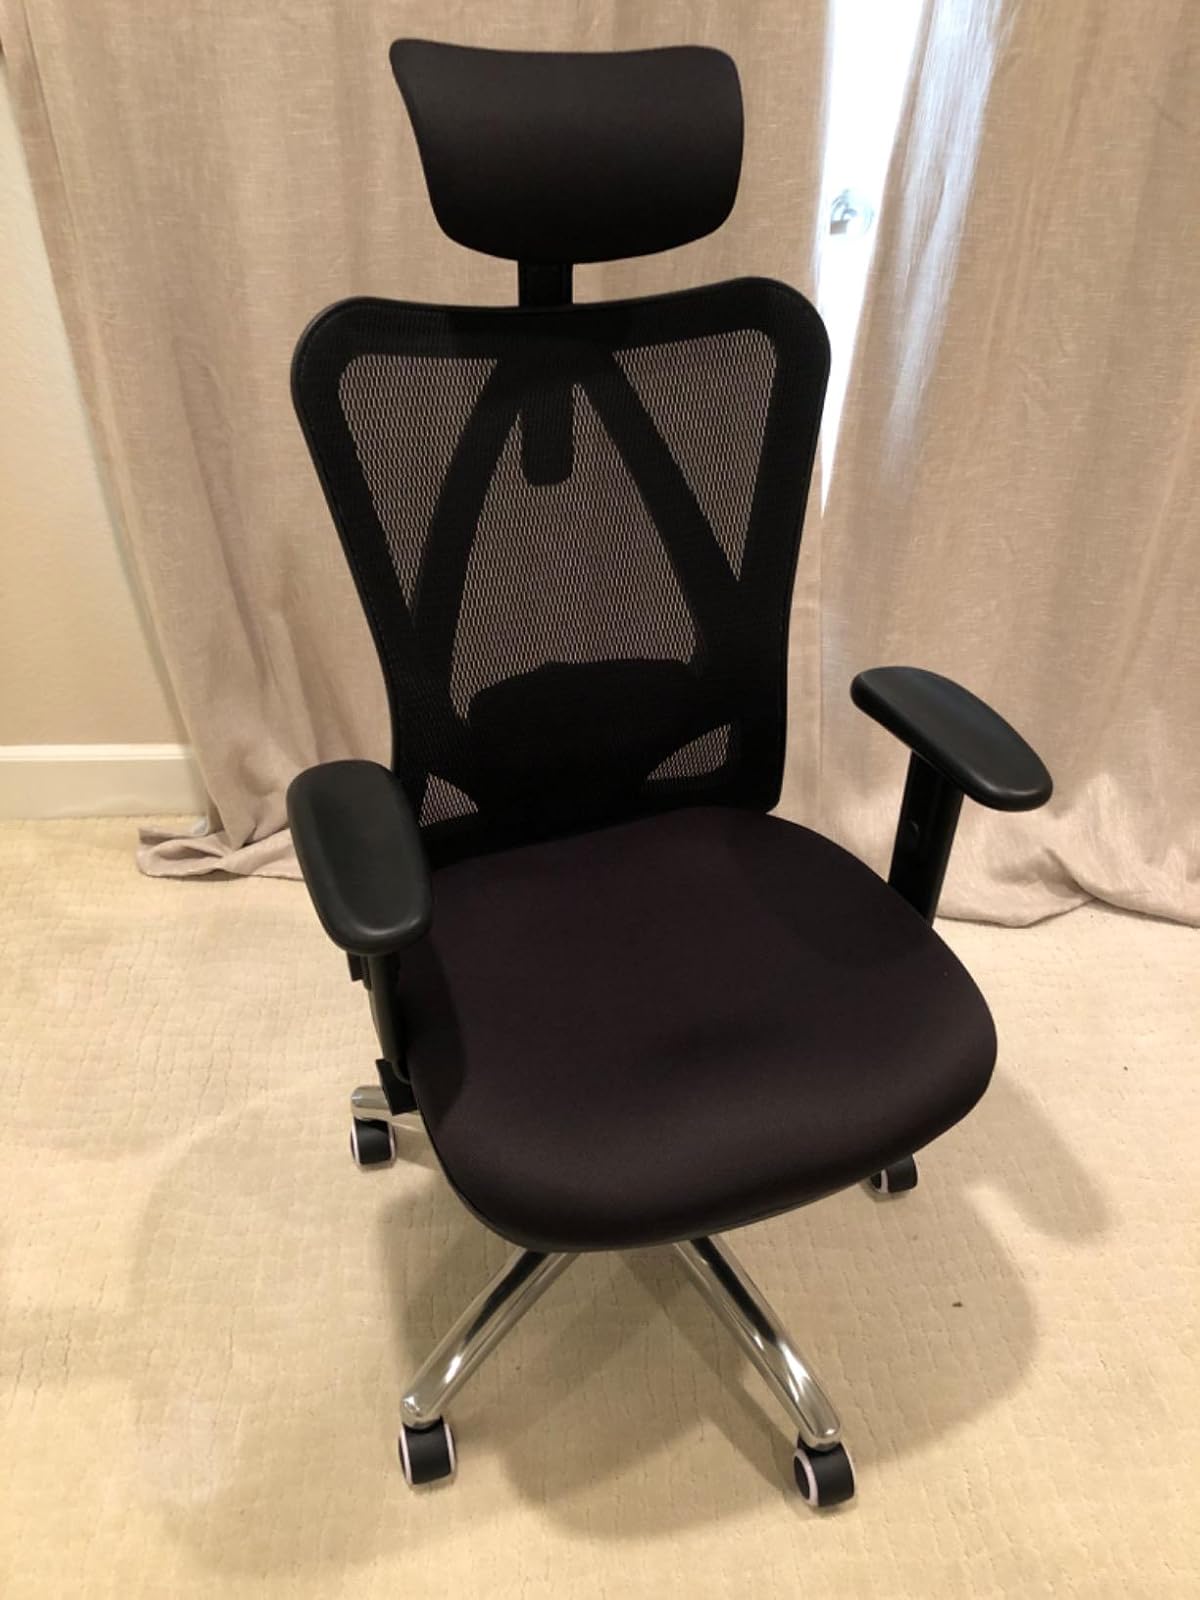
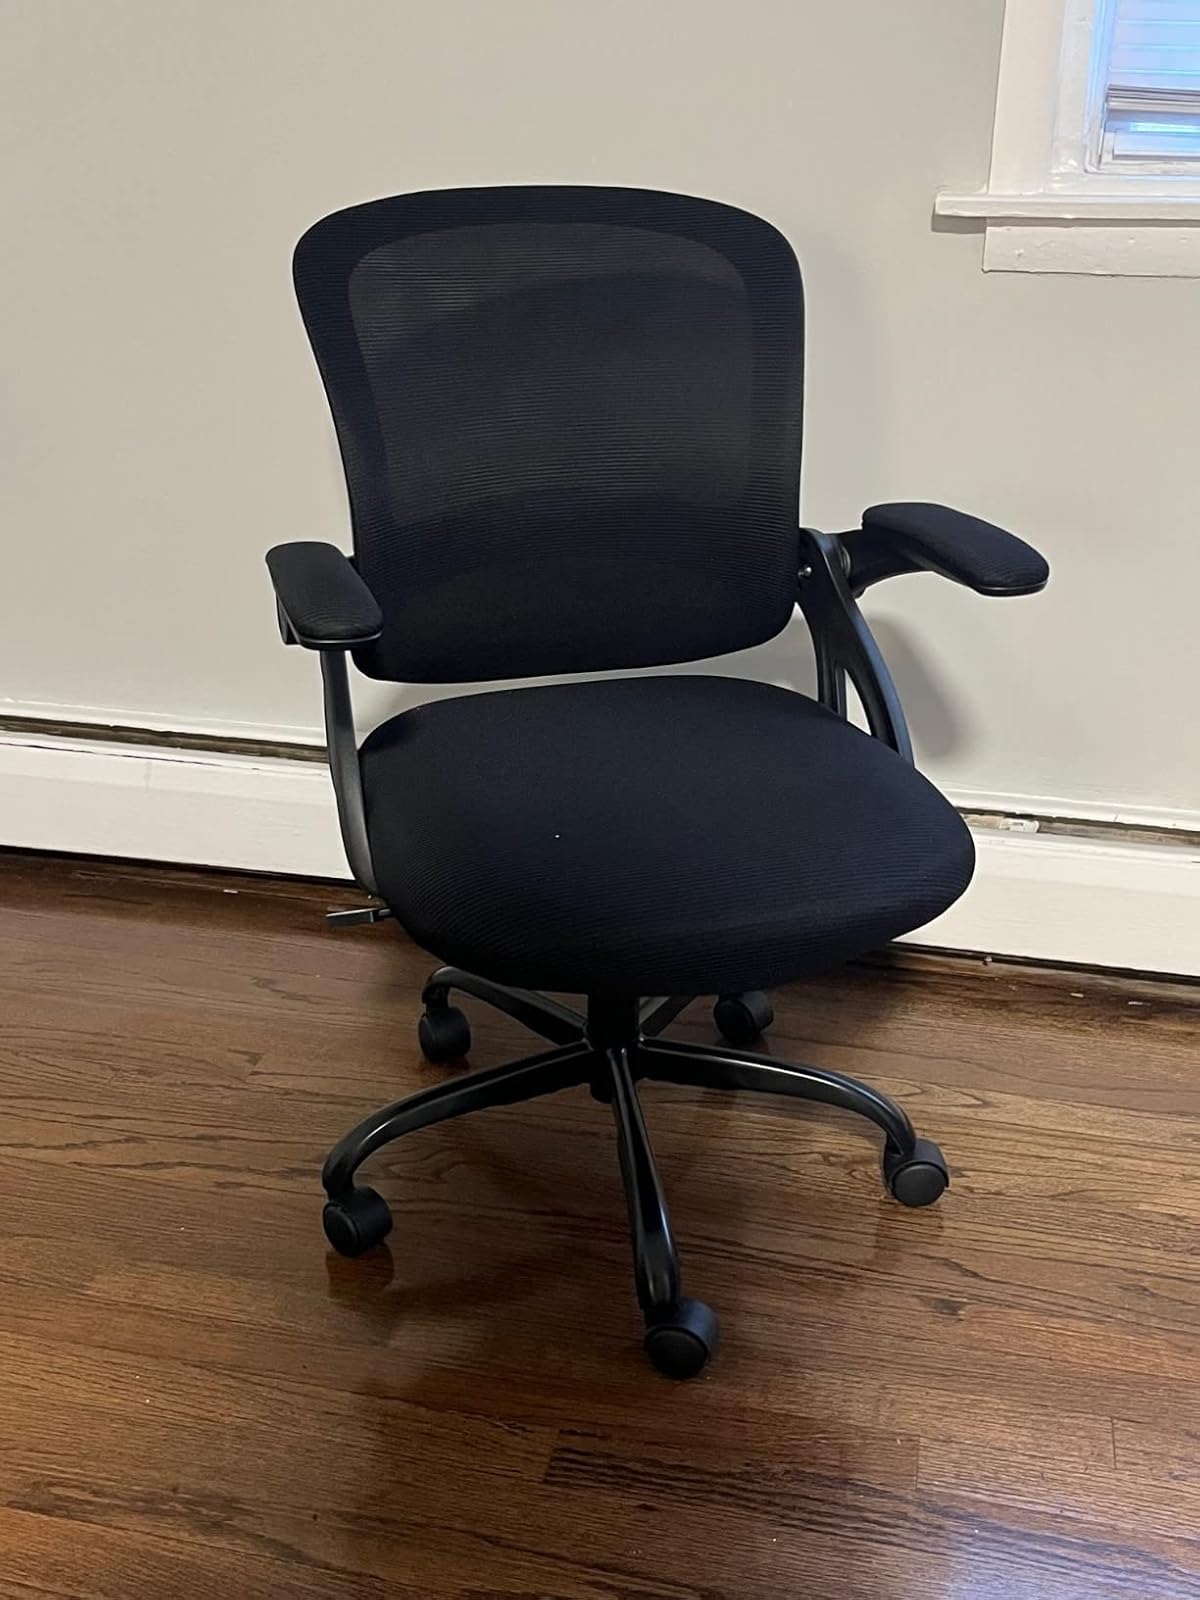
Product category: items_chair
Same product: no